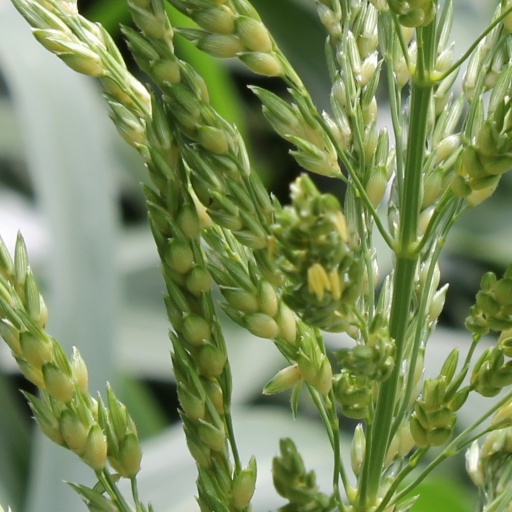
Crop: sorghum